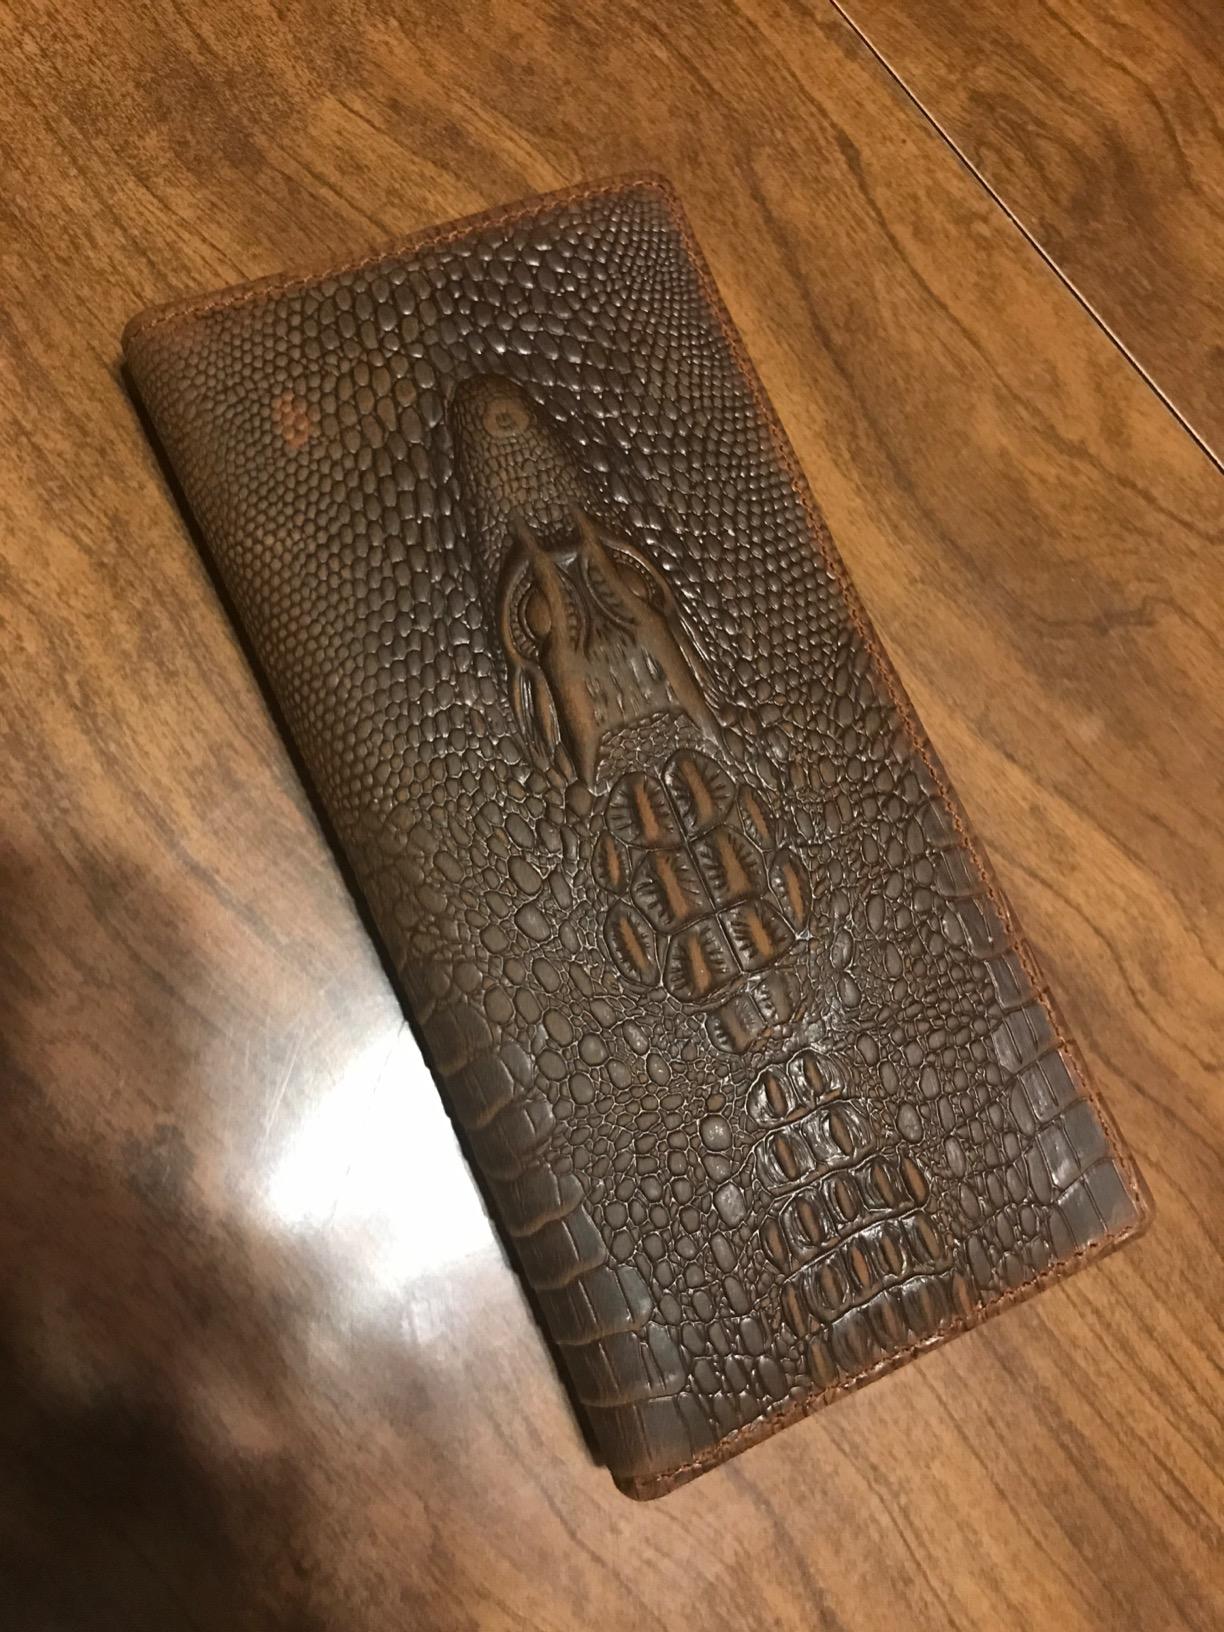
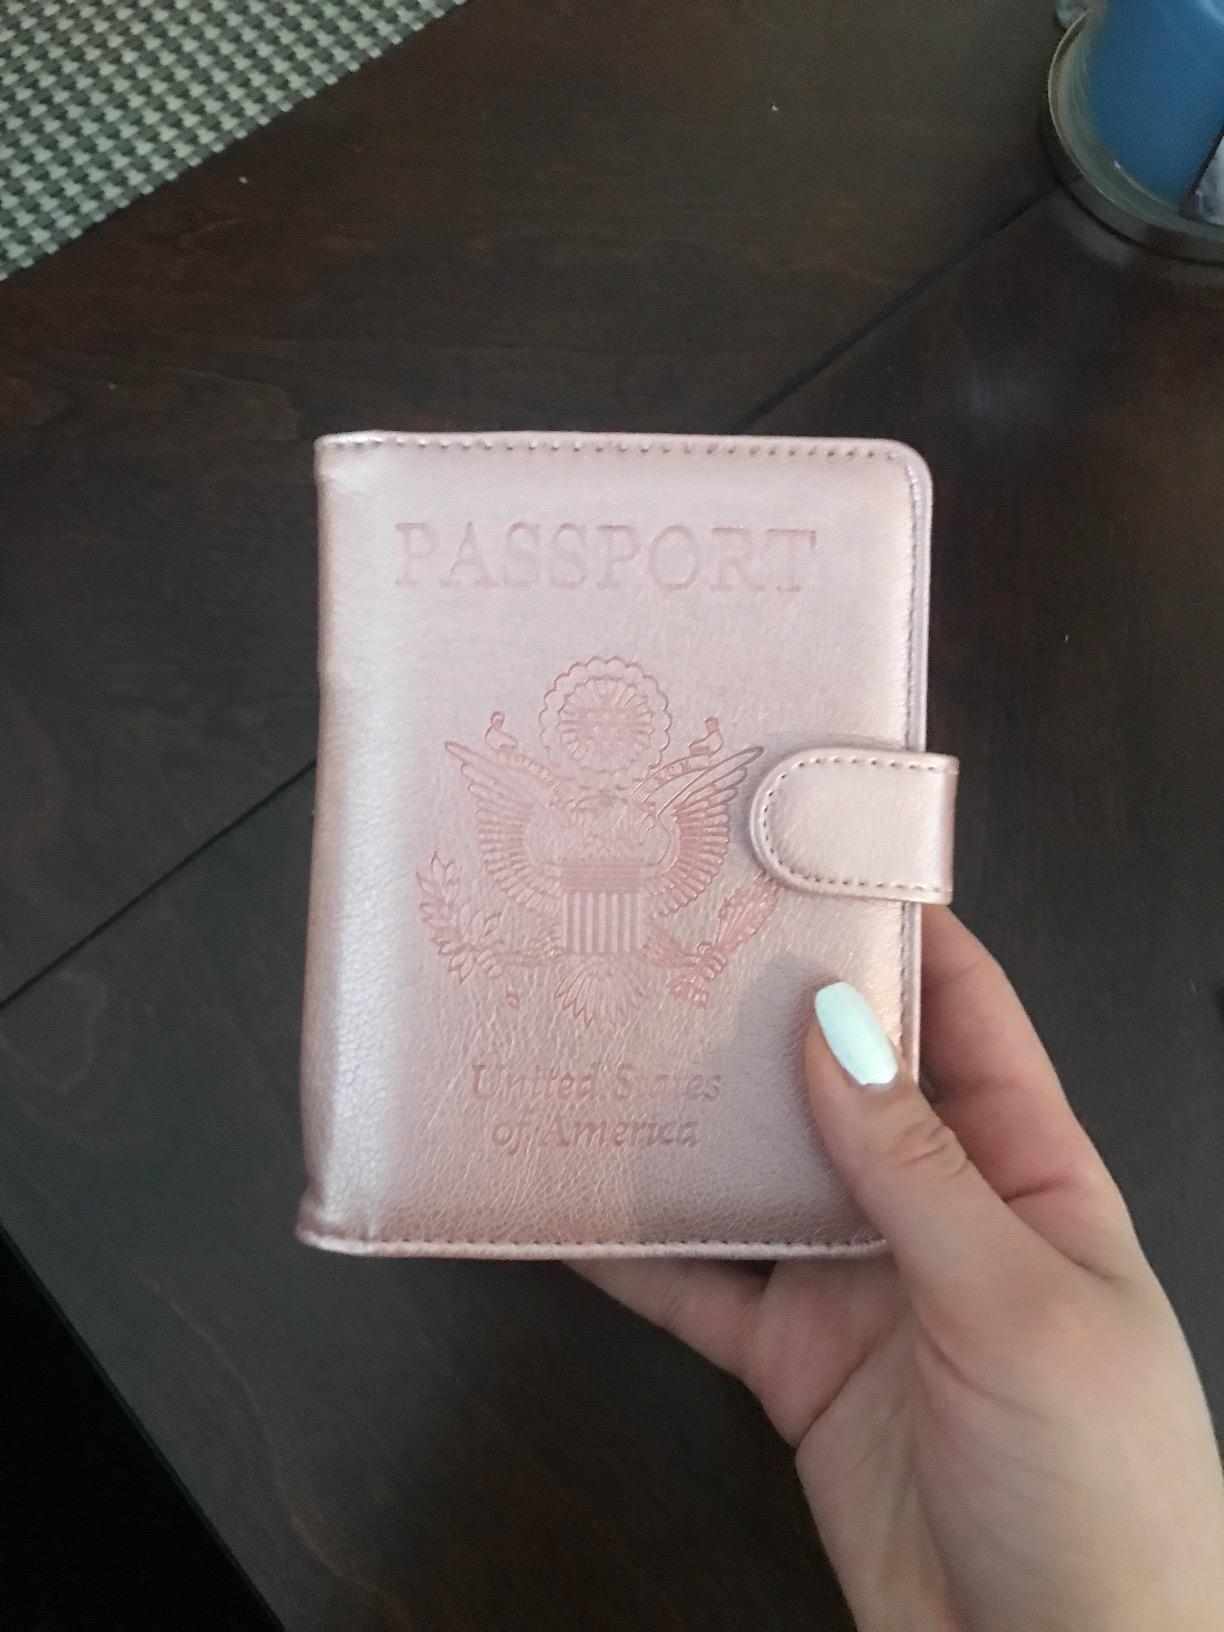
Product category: accessories_wallet
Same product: no